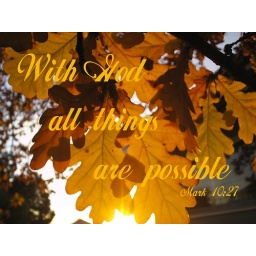
Fall leaves from next door neighbors house in Oakland